List of Falcon 9 first-stage boosters

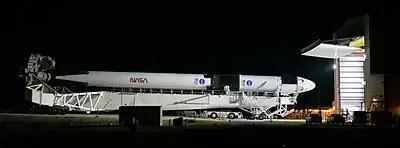
Booster 1058 and Crew Dragon "Endeavour" rolling out to the launch pad, bearing the NASA "worm" logo

Falcon 9 B1058 was first launched on 30 May 2020, from Kennedy Space Center Launch Complex 39A (Apollo 11 launch site). It carried NASA astronauts Doug Hurley and Bob Behnken to the International Space Station. It was the first crewed orbital spaceflight launched from the United States since the final Space Shuttle mission, and the first crewed flight test of Dragon 2. It was the first crewed orbital spaceflight by a private company. The booster was the first and only Falcon 9 booster to feature NASA's worm logo and meatball insignia, which was reintroduced after last being used in 1992.